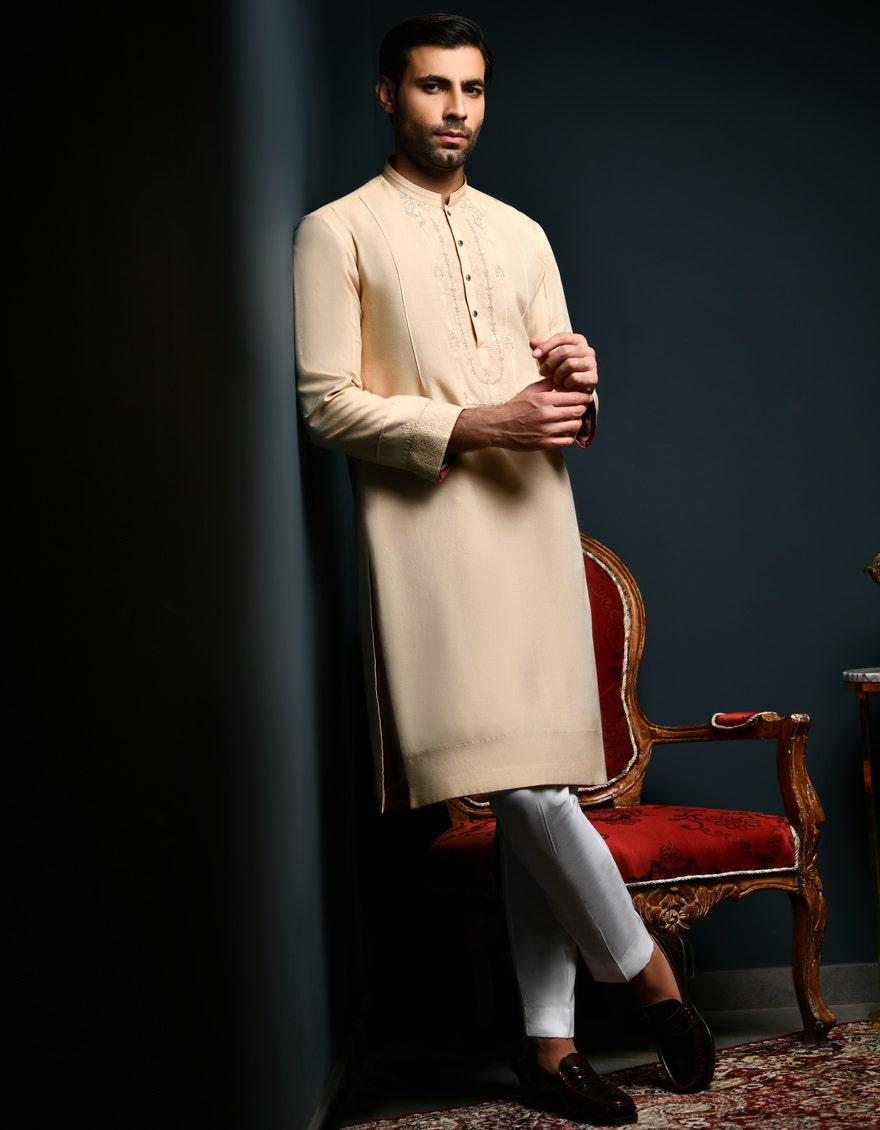
cream kurta pajamas